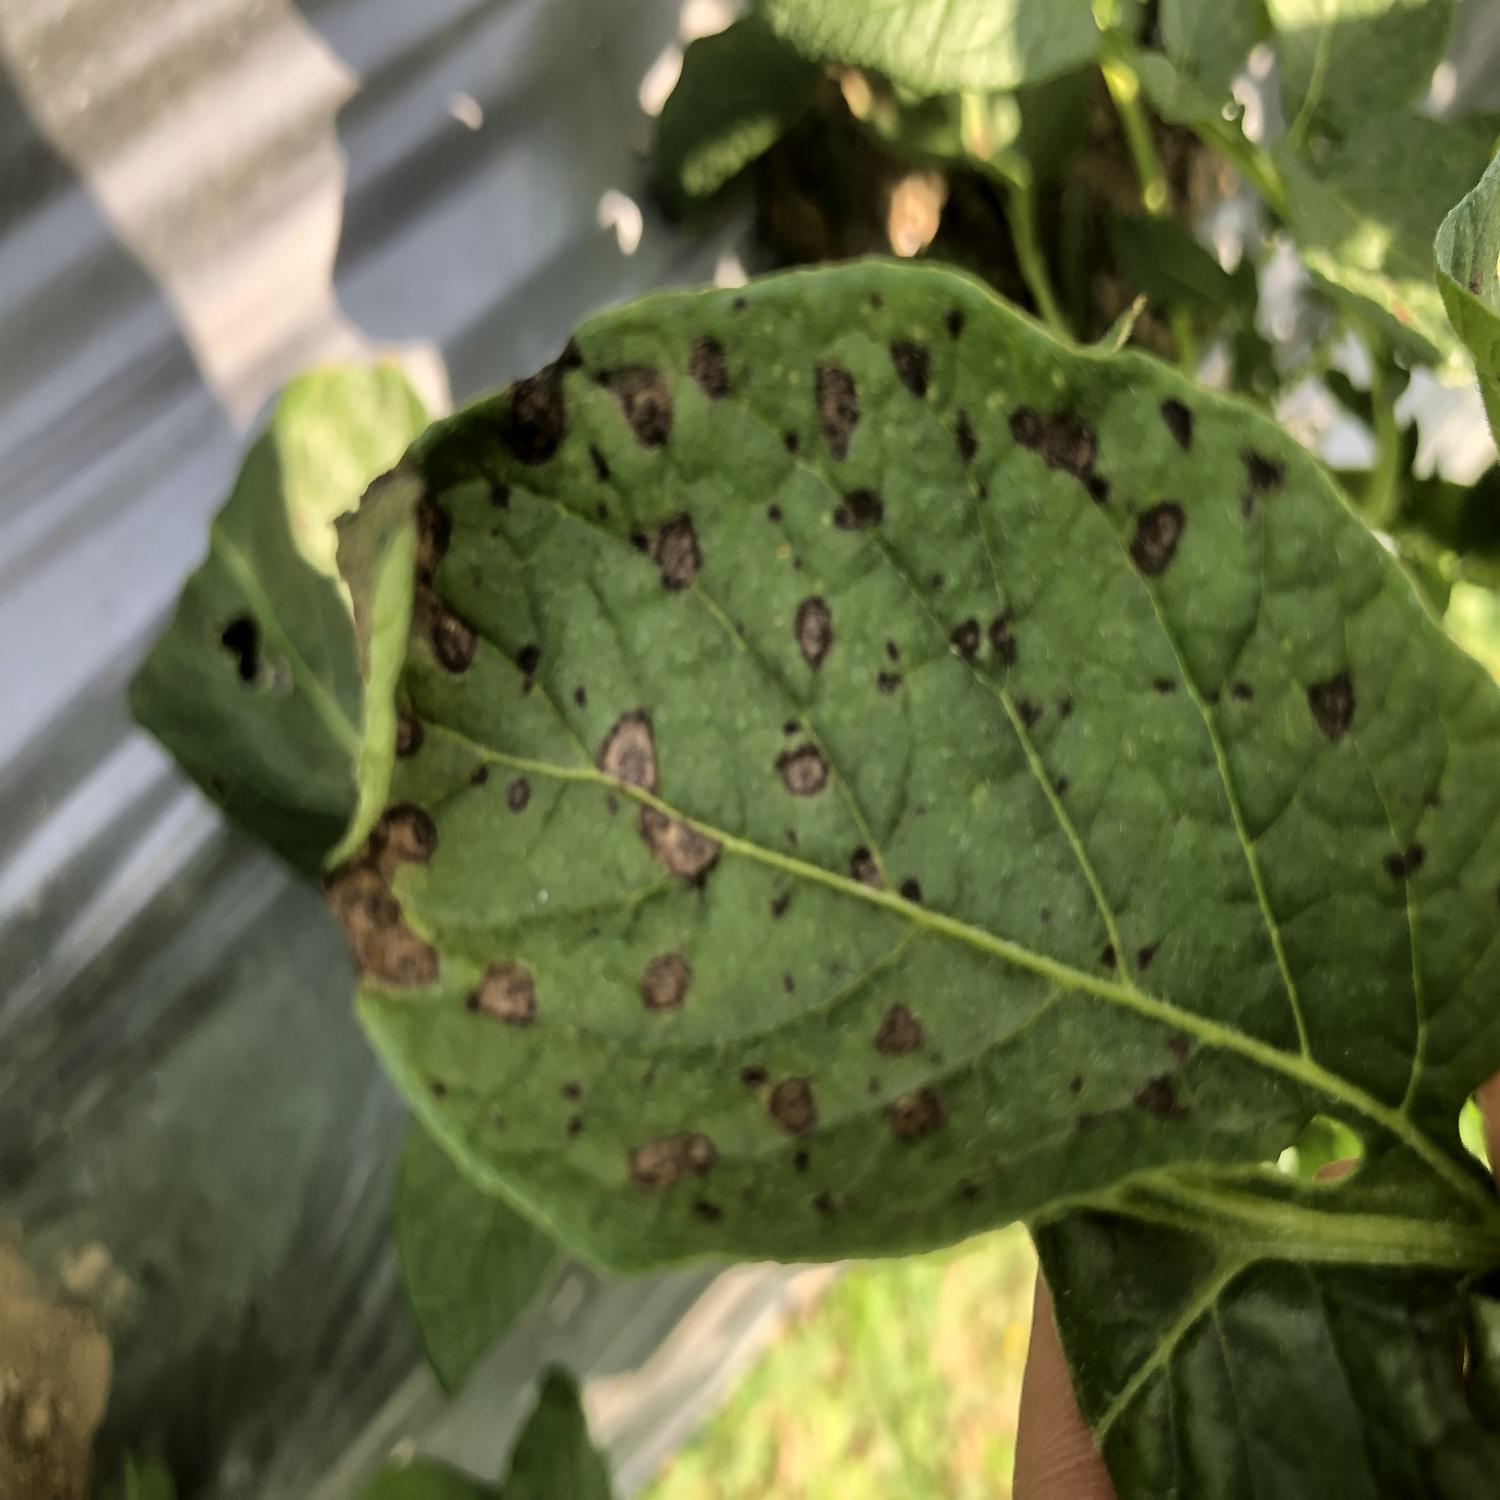
Label: Fungi